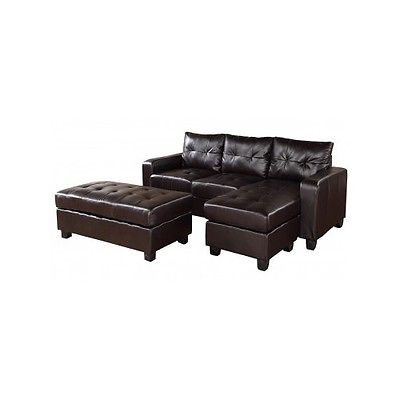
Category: sofa